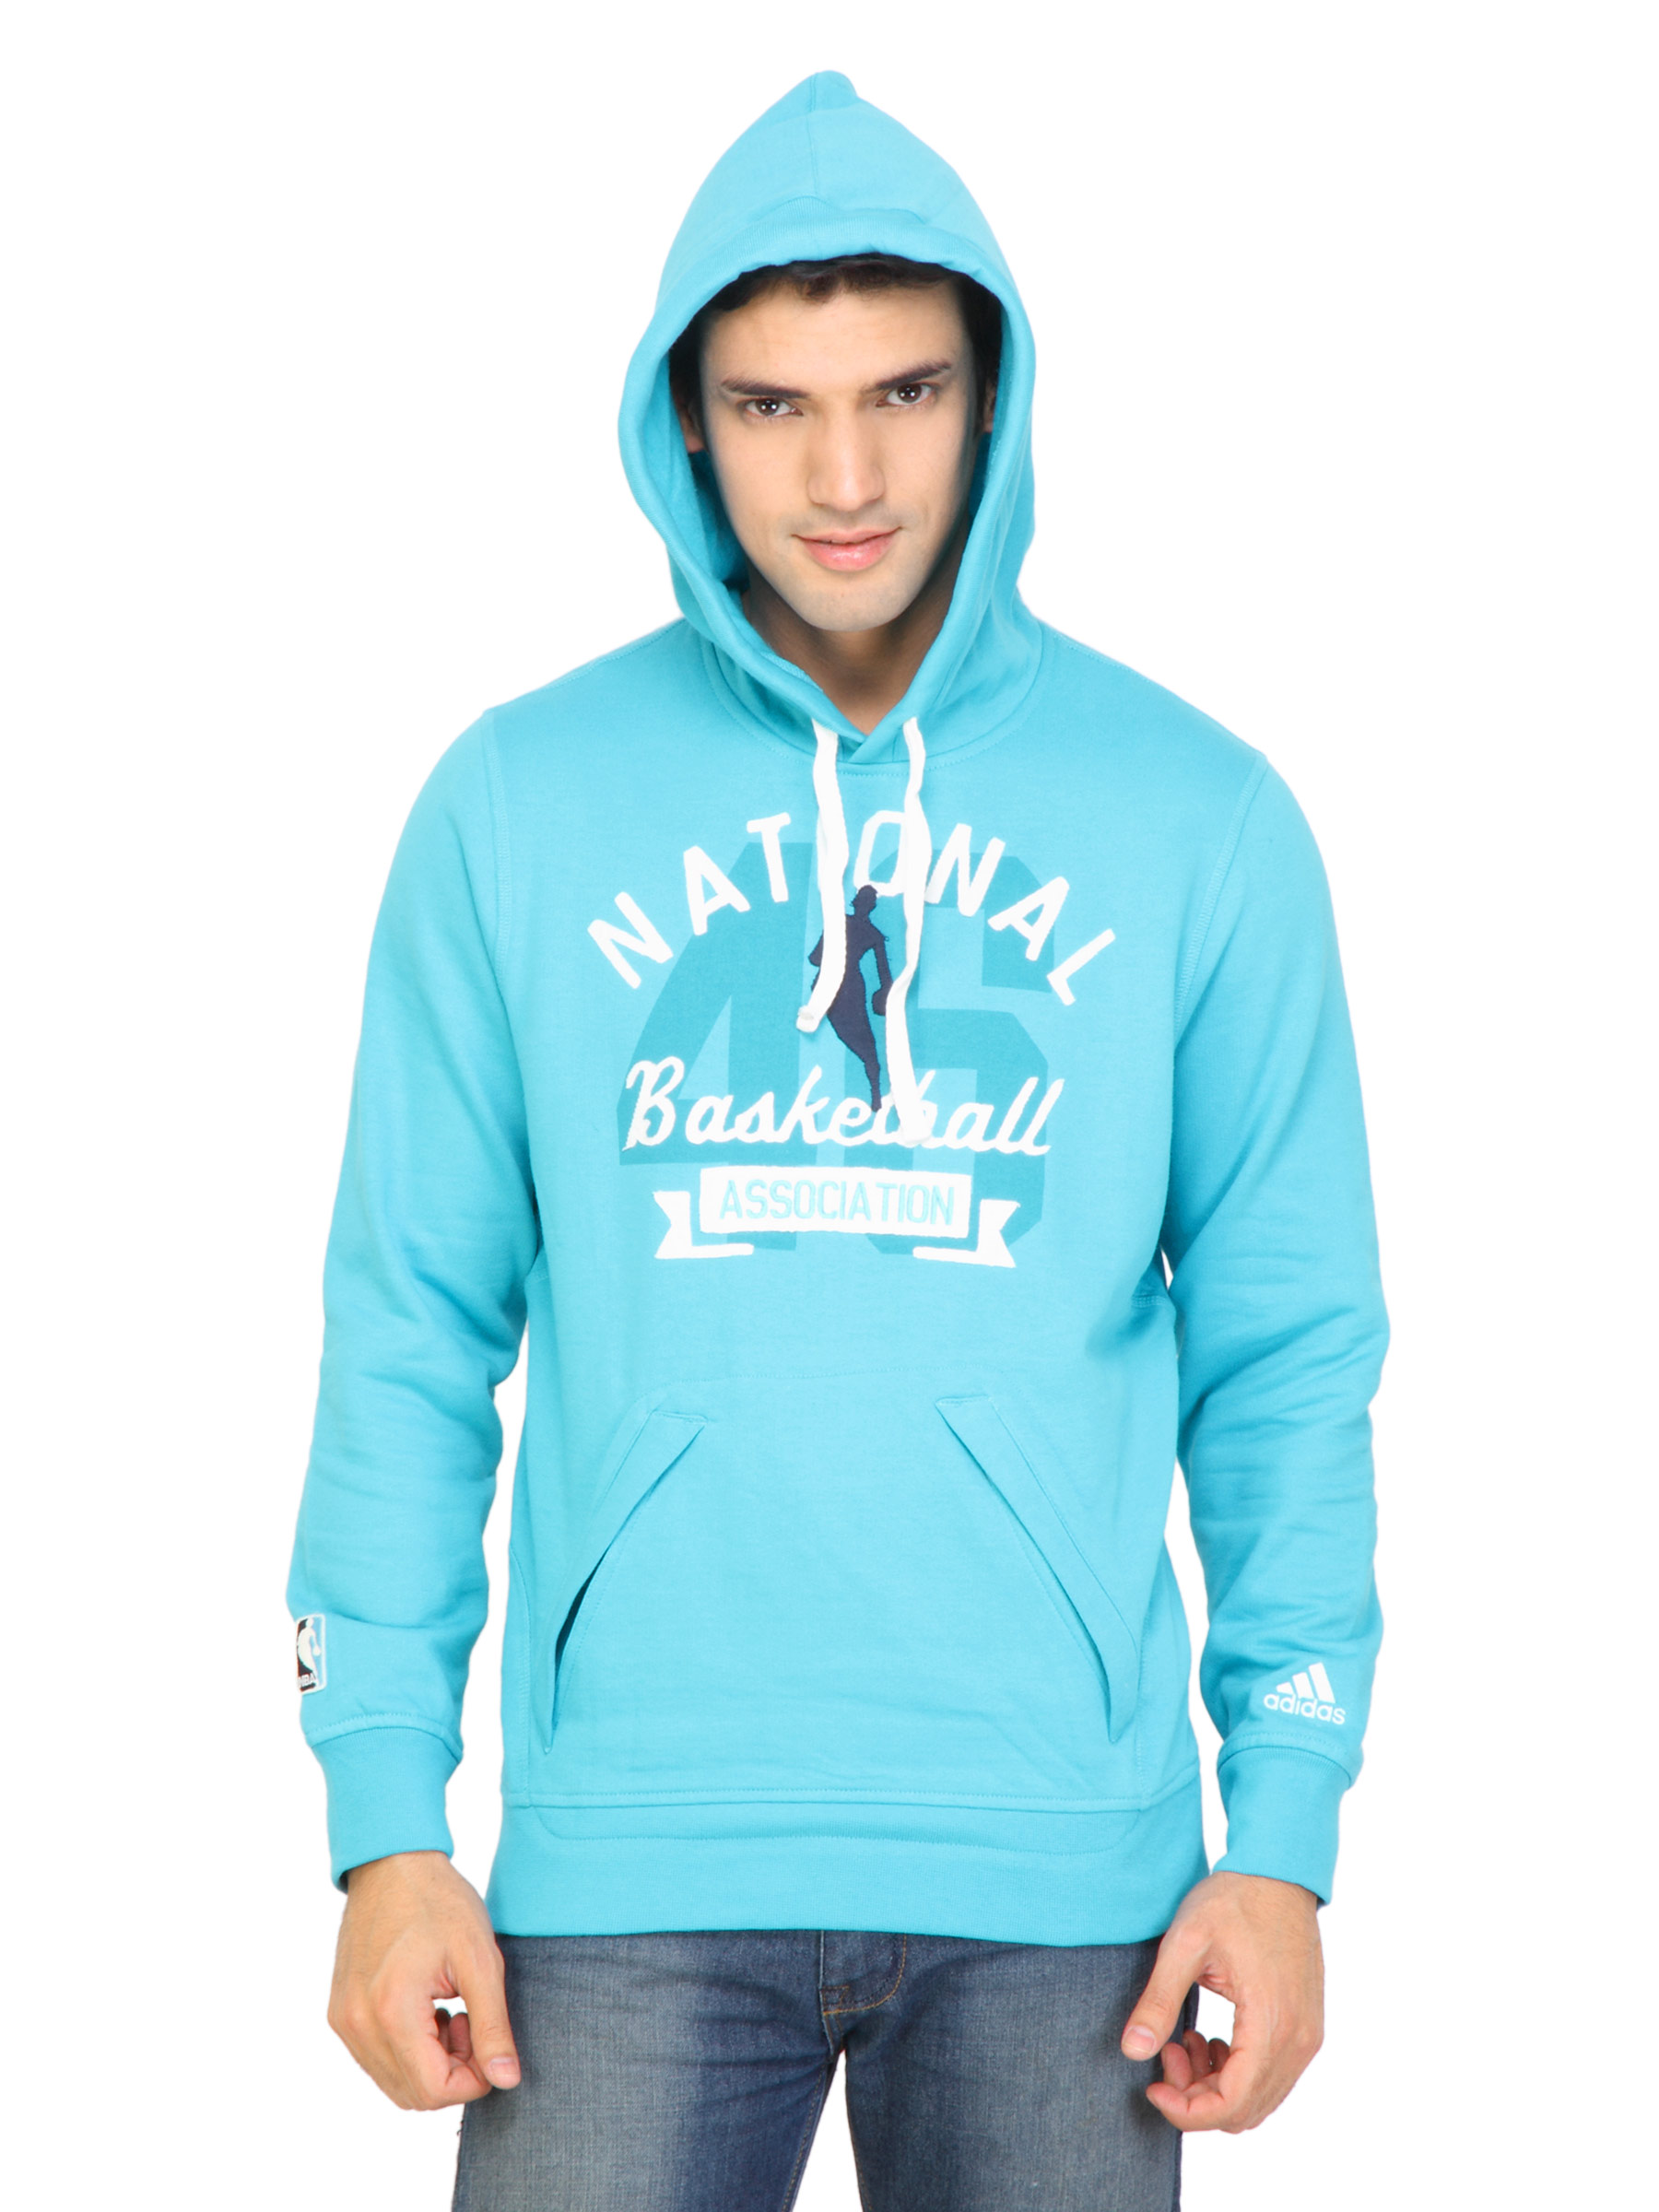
ADIDAS Men Printed Purple Sweatshirts
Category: Apparel / Topwear / Sweatshirts
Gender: Men
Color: Purple
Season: Fall 2011
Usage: Casual